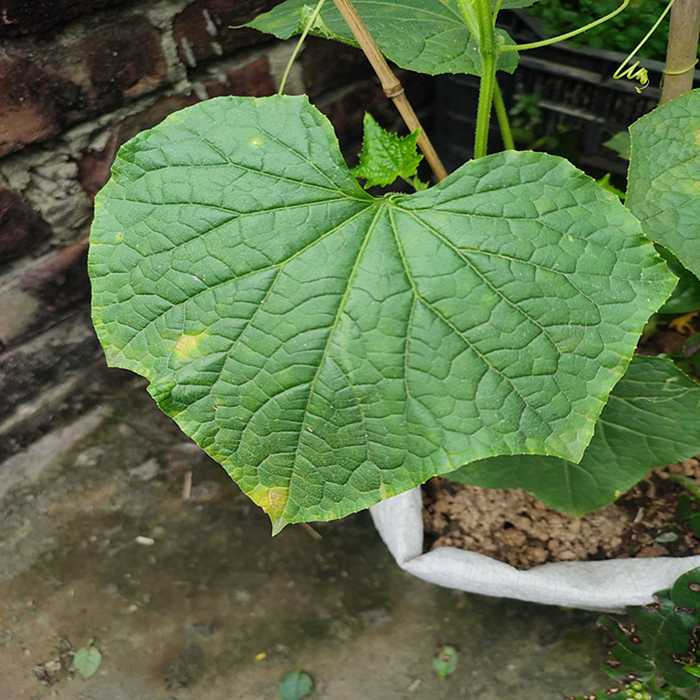
Plant: Cucumber
Label: Downy mildew